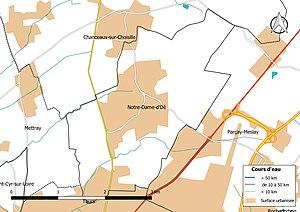
Carte du réseau hydrographique de la commune de fr:Notre-Dame-d'Oé (France).
Notre-Dame-d'Oé est une commune française située dans le département d'Indre-et-Loire en région Centre-Val de Loire.